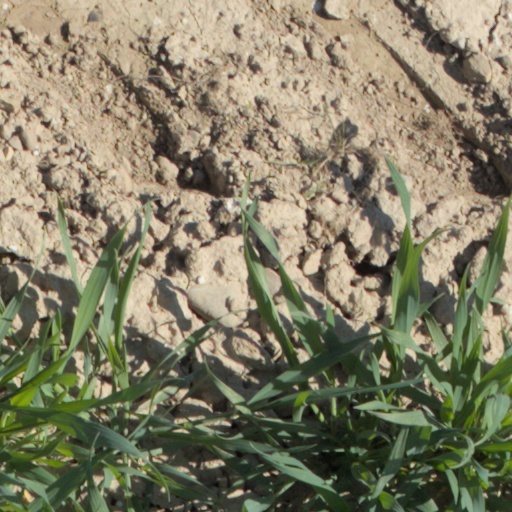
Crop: wheat